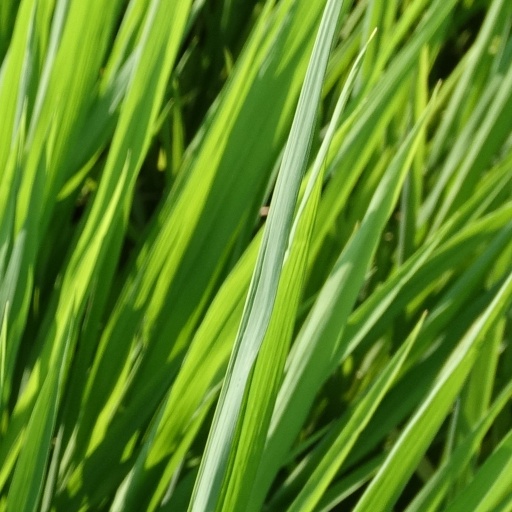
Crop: rice